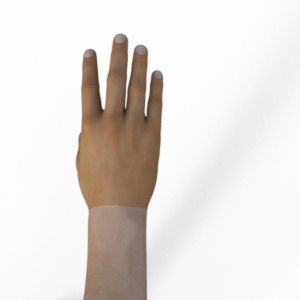
Label: paper